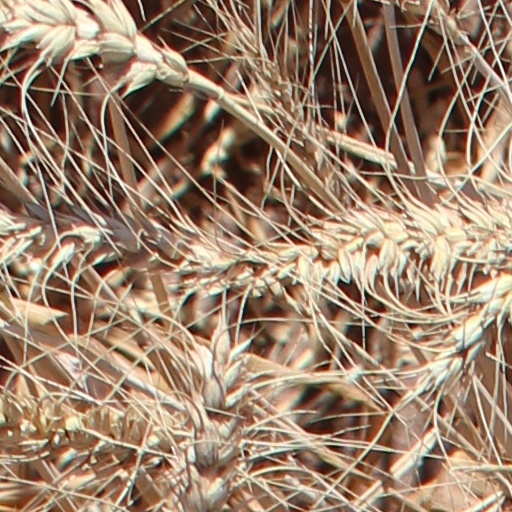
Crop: wheat